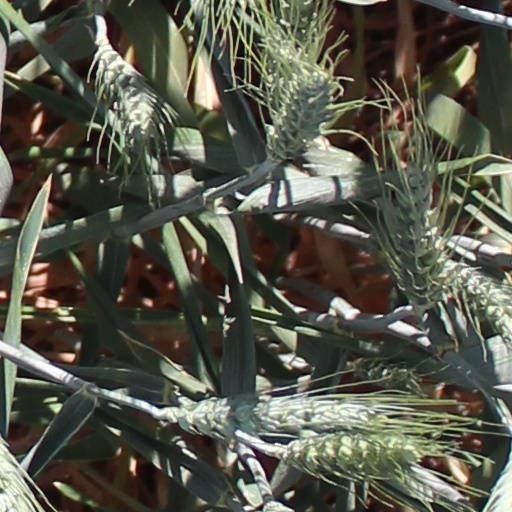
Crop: wheat